Battle of Little Robe Creek

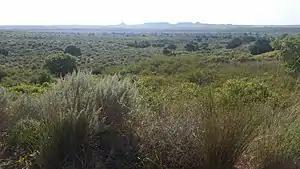
View of the Antelope Hills battlefield, with the Antelope Hills in the background and the Canadian River the midground. The confluence with Little Robe Creek is downstream to the left.

The Battle of Little Robe Creek, also known as the Battle of Antelope Hills and the Battle of the South Canadian, took place on May 12, 1858. It was a series of three distinct encounters that took place on a single day, between the Comanches, with Texas Rangers, militia, and allied Tonkawas attacking them. The military action was undertaken against the laws of the United States at the time, which strictly forbade such an incursion into the Indian Territories of Oklahoma, and marked a significant escalation of the Indian Wars. It also marked the first time American or Texas Ranger forces had penetrated the Comancheria as far as the Wichita Mountains and Canadian River, and it marked a decisive defeat for the Comanche.